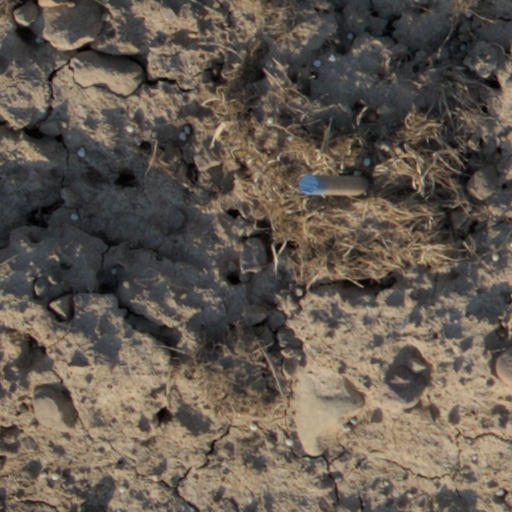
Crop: wheat